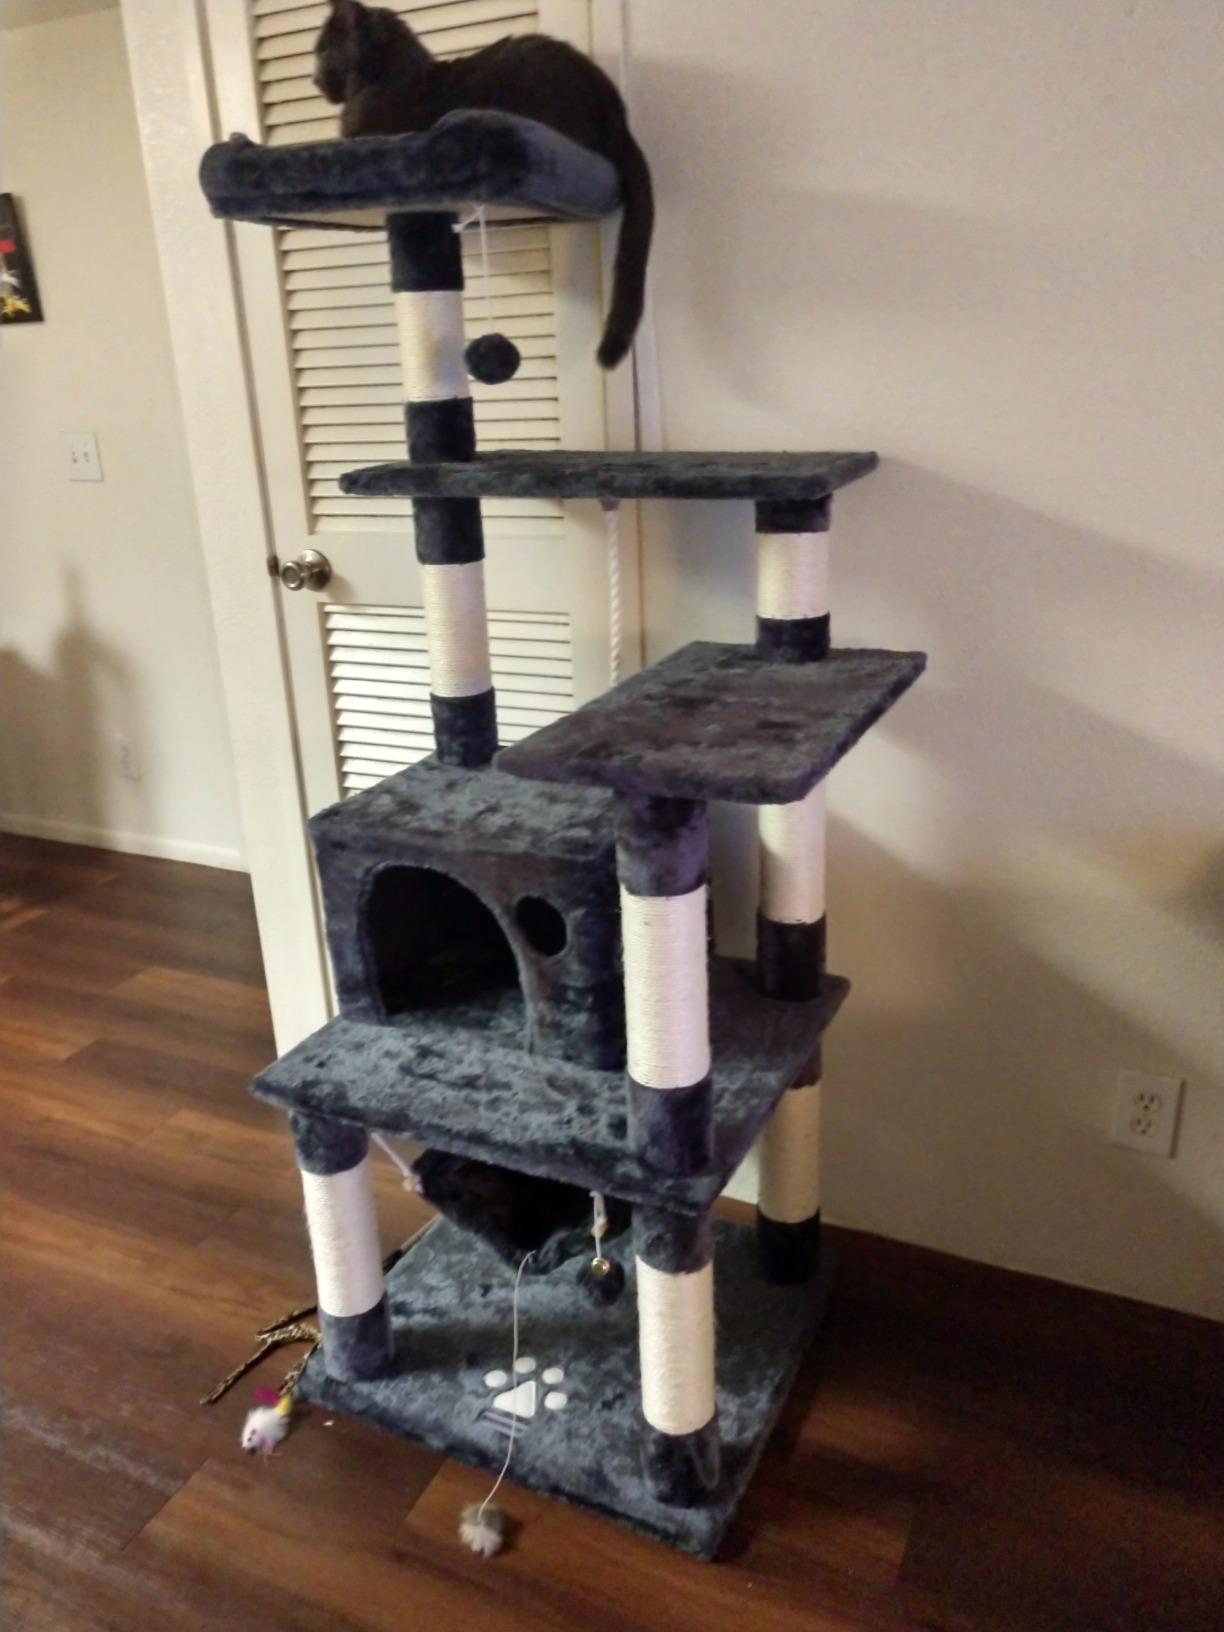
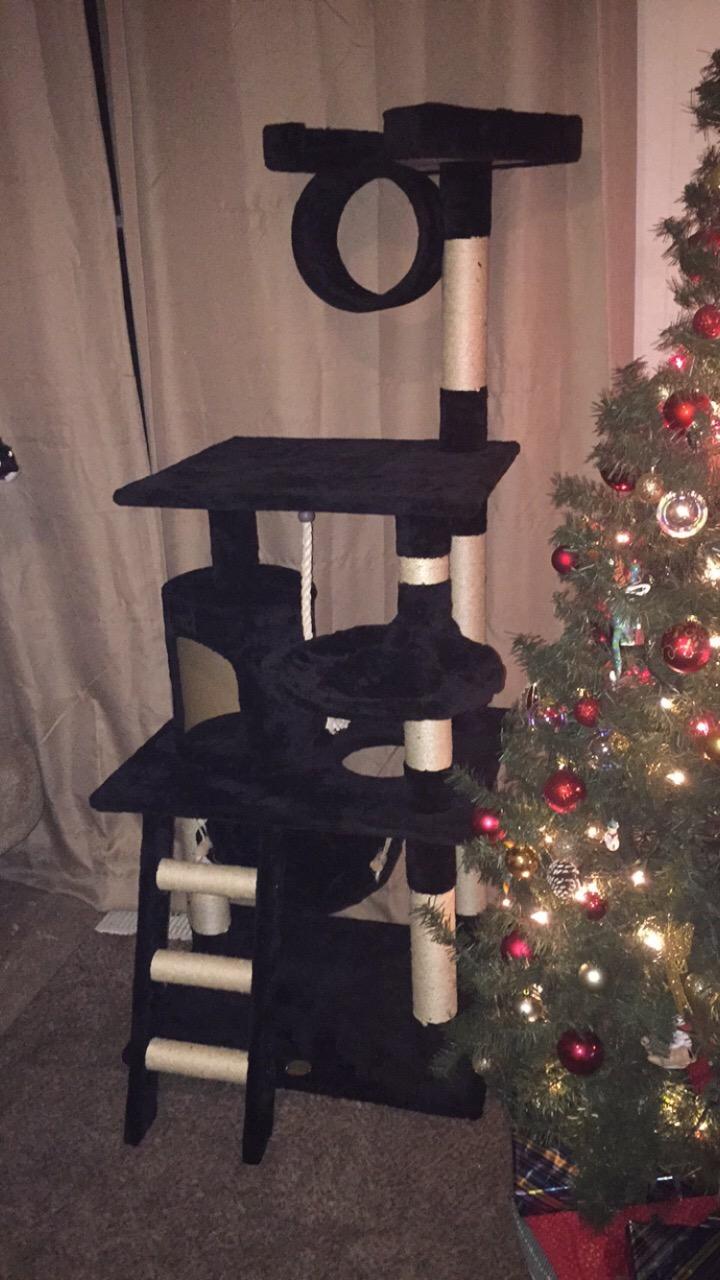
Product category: items_cat tree
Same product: no